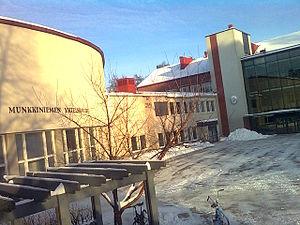
Vanha Munkkiniemi est une section du quartier de Munkkiniemi à Helsinki en Finlande.